Queen of the Arena

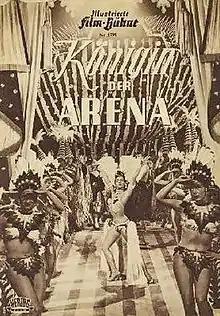

Queen of the Arena is a 1952 West German musical drama film directed by Rolf Meyer and starring Maria Litto, Hans Söhnker and Jan Hendriks. It contains elements of both the revue film and the circus film genres. It was shot at the Bendestorf Studios near Hamburg and on location around Sorrento in Italy. The film's sets were designed by the art director Franz Schroedter.